Jimmy Smith (musician)

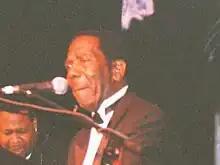
Smith in 2005

While the electric organ had been used in jazz by Fats Waller, Count Basie, Wild Bill Davis and others, Smith's virtuoso improvisation technique on the Hammond helped to popularize the electric organ as a jazz and blues instrument. The B3 and companion Leslie speaker produce a distinctive sound. The drawbar setting most commonly associated with Smith is to pull out the first three drawbars on the "B" preset on the top manual of the organ, with added harmonic percussion on the 3rd harmonic. The tone has been emulated by many jazz organists since Smith. Smith's style on fast tempo pieces combined bluesy "licks" with bebop-based single note runs. For ballads, he played walking bass lines on the bass pedals. For uptempo tunes, he played the bass line on the lower manual and use the pedals for emphasis on the attack of certain notes, which helped to emulate the attack and sound of a string bass.